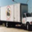
Label: truck